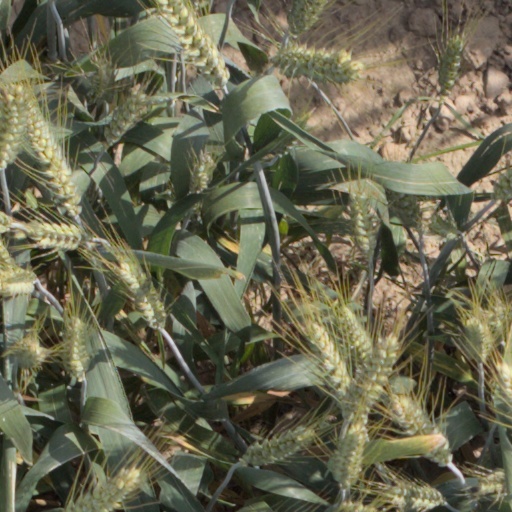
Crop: wheat